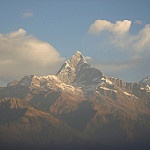
Scene: Outdoor